Sky position (RA, Dec in degrees): 159.664, 4.945
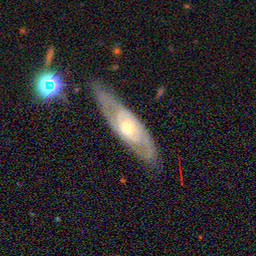
Galaxy morphology: Edge-on Galaxies with Bulge